Fakhr al-Din I

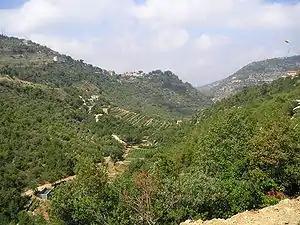
From 1120, the Chouf mountains in southern Mount Lebanon were controlled by the emirs of the Ma'n family, including Fakhr al-Din

The Ma'n family, to which Fakhr al-Din belonged, established itself in the Chouf (Shuf) area in southern Mount Lebanon, where they founded their headquarters at Baaqlin, in 1120. The progenitor of the family had fought against the Crusaders near Antioch and was sent to Mount Lebanon by the Muslim Burid emirs of Damascus to reinforce the position of the Tanukhids in the Gharb area (around Aley) against the Crusaders in Beirut. They formed marital ties with the Tanukhids and were assisted by the Tanukhid emir Buhtur in building permanent dwellings.